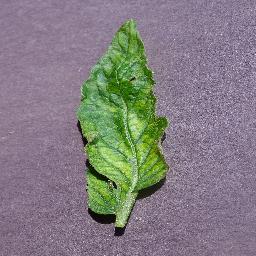
Label: Tomato___Tomato_mosaic_virus